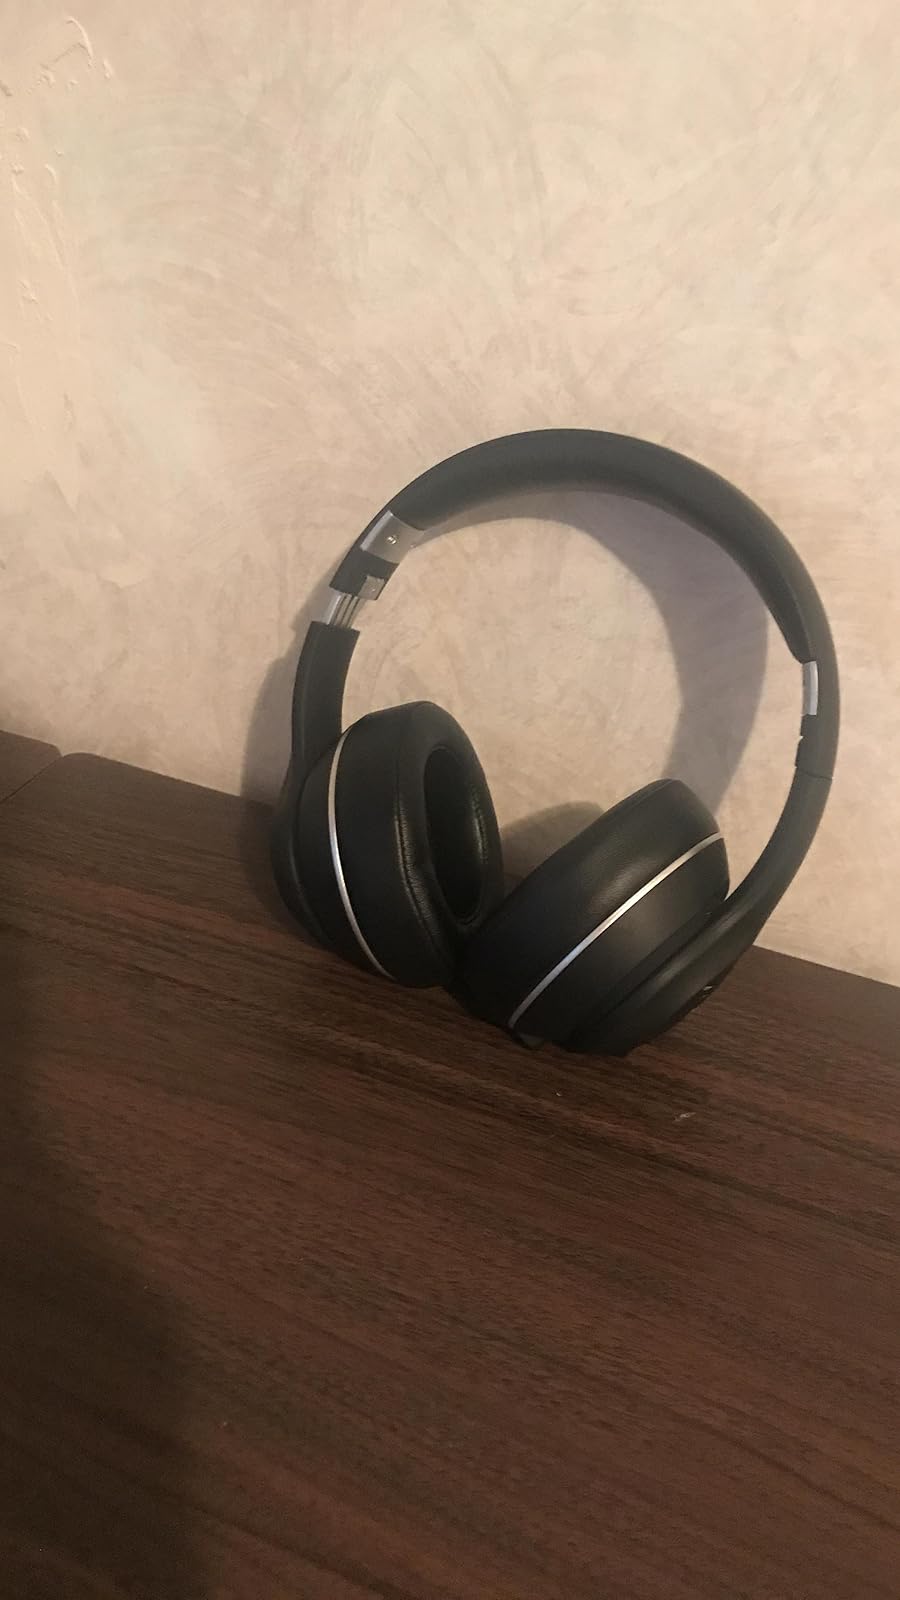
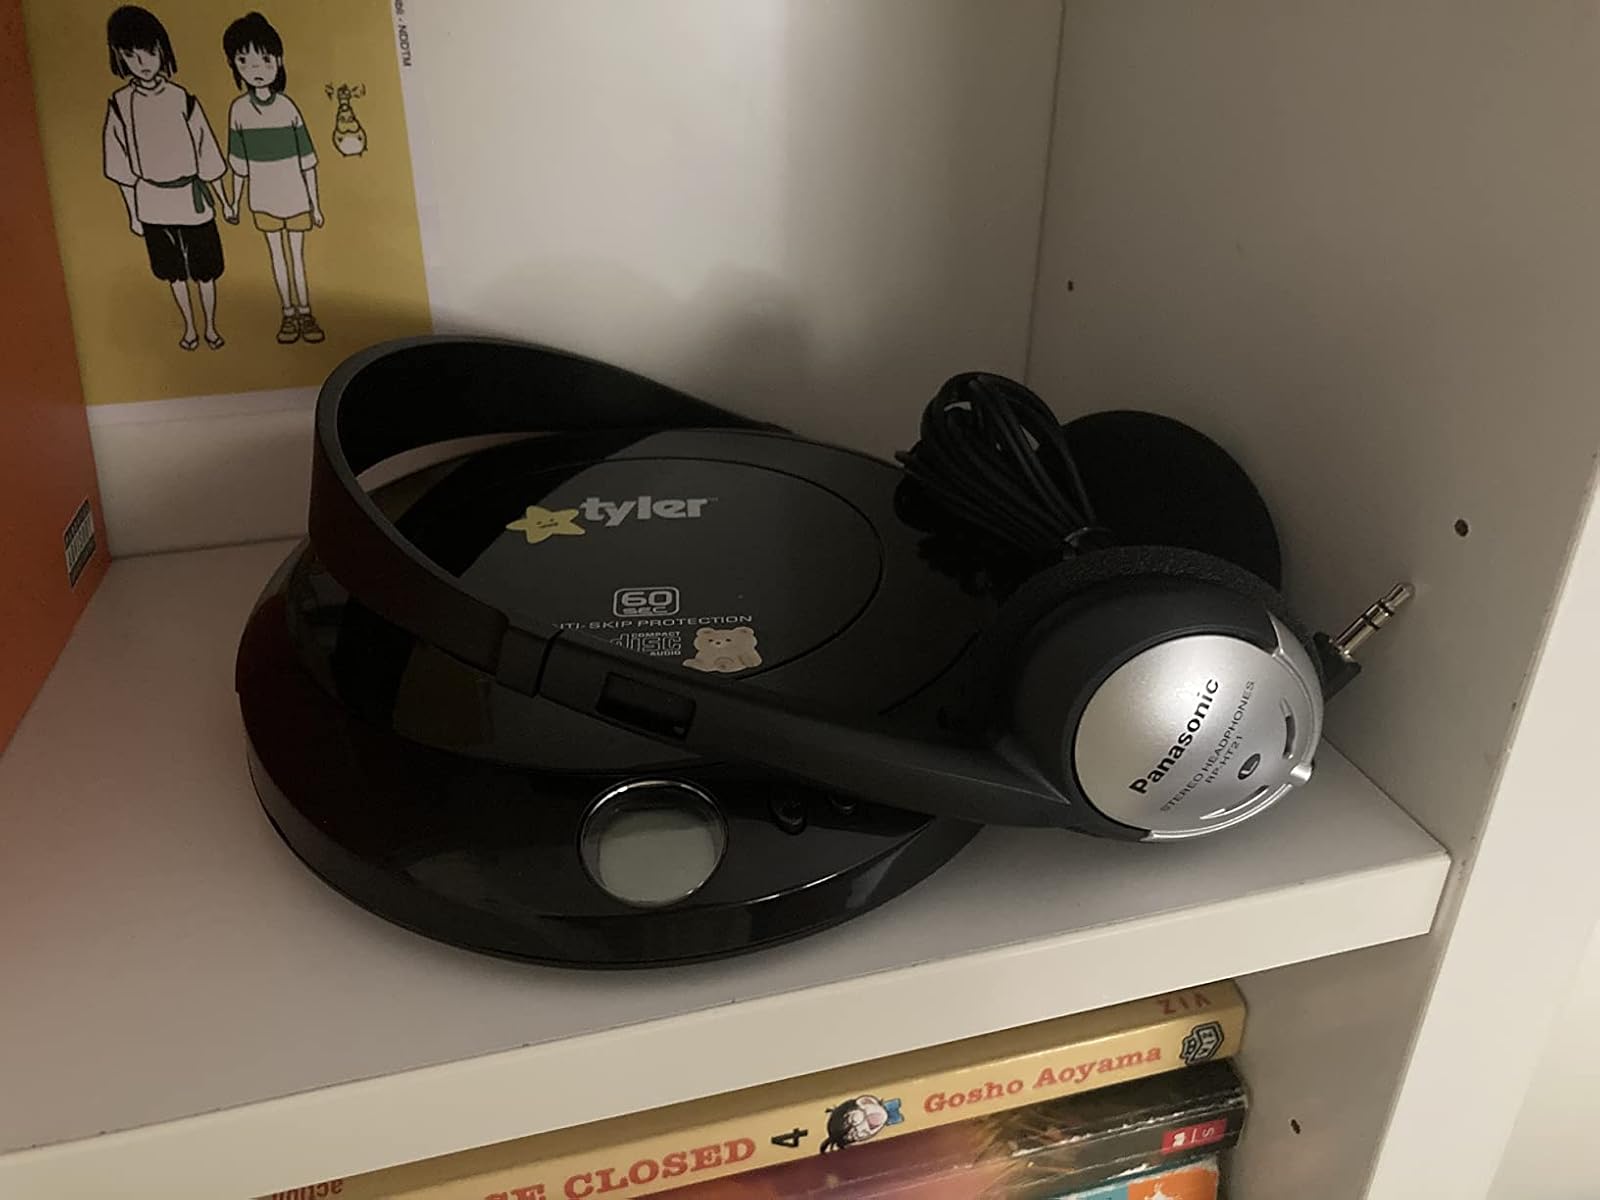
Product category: headphones
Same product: no